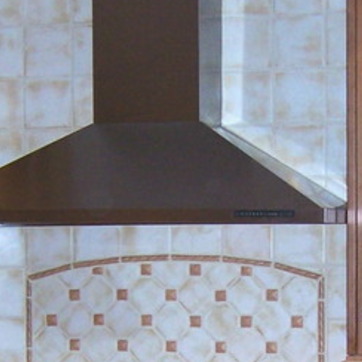
Material: metal